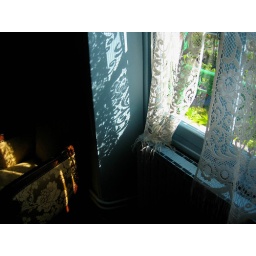
curtain in monet's house